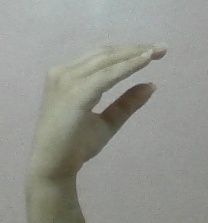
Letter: jeem